Henry R. Paige

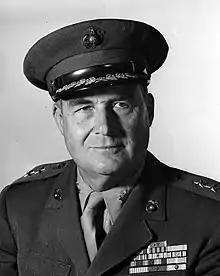
MG Henry R. Paige, USMC

Henry Reid Paige (March 30, 1904 – April 22, 1989) was a decorated officer of the United States Marine Corps with the rank of major general. He is most noted for his service as commanding officer of 7th Defense Battalion during Palau Islands Campaign and later as commanding general of 1st Marine Division or as director of Marine Corps Educational Center at Marine Corps Base Quantico. He also served as temporary base commander in summer 1956.